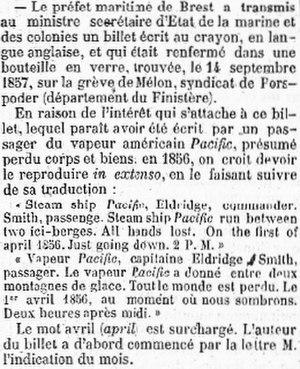
Article du journal La Presse indiquant la trouvaille le 14 septembre 1857 sur la grève de Melon (en Porspoder) d'une bouteille contenant un billet en langue anglaise relatant le naufrage du paquebot américain Pacific disparu corps et biens.
Porspoder [pɔʁspodɛʁ] est une commune littorale du département du Finistère, dans la région Bretagne, en France métropolitaine.